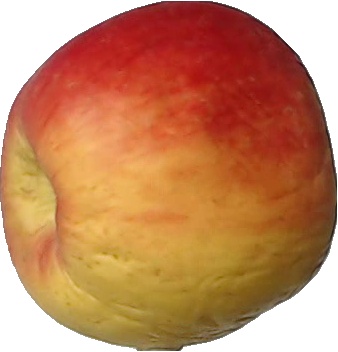
Label: apple_red_yellow_1